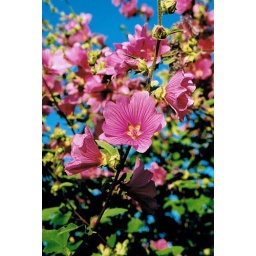
Glorious pink flowers in North Berwick